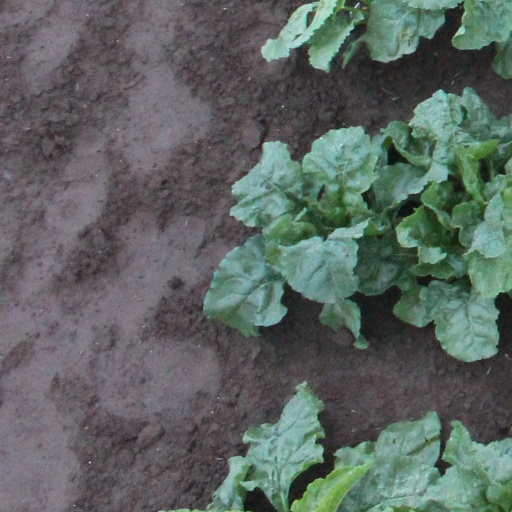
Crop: sugar beet